John Acker (Pennsylvania politician)

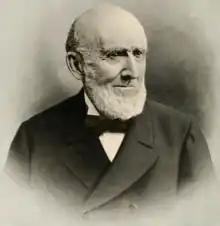
Acker in a 1904 publication

John Acker (November 1814 – January 17, 1904) was an American politician from Pennsylvania. He served in the Pennsylvania House of Representatives, representing Chester County in 1850 and 1852.